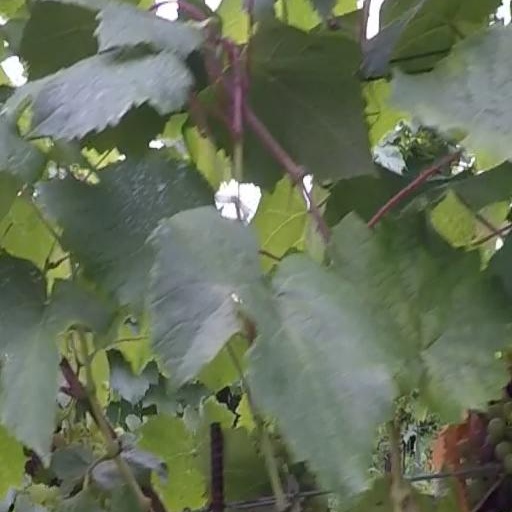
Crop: grape